Militia

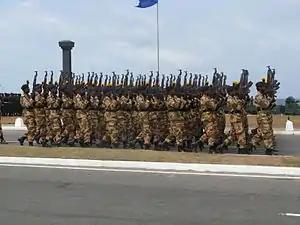
The Sri Lanka Civil Security Force is a paramilitary militia tasked to serve as an auxiliary to the Sri Lanka Police.

In addition to the various colonial militia units, and the regiments of the Canadian militia, in 1942, the Army's Pacific Command created the Pacific Coast Militia Rangers. Intended to function similarly to the United Kingdom's Home Guard, the Rangers were a secondary defence force, defending the coast of British Columbia and Yukon from potential Japanese attack. The Rangers were disbanded in September 1945, shortly after the conclusion of World War II. The legacy of the Pacific Coast Militia Rangers is perpetuated by the Canadian Rangers, a component of the Primary Reserve that provides a military presence in areas where it would not be economically or practically viable to have conventional Army units – most notably northern Canada.